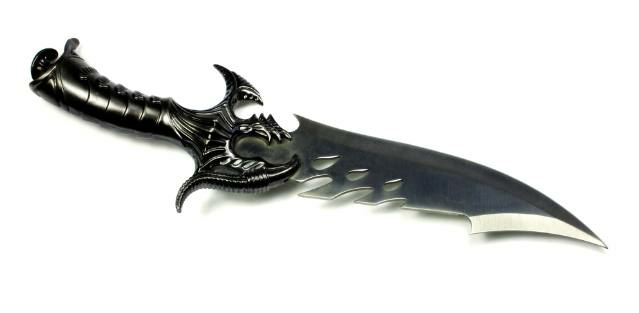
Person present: No